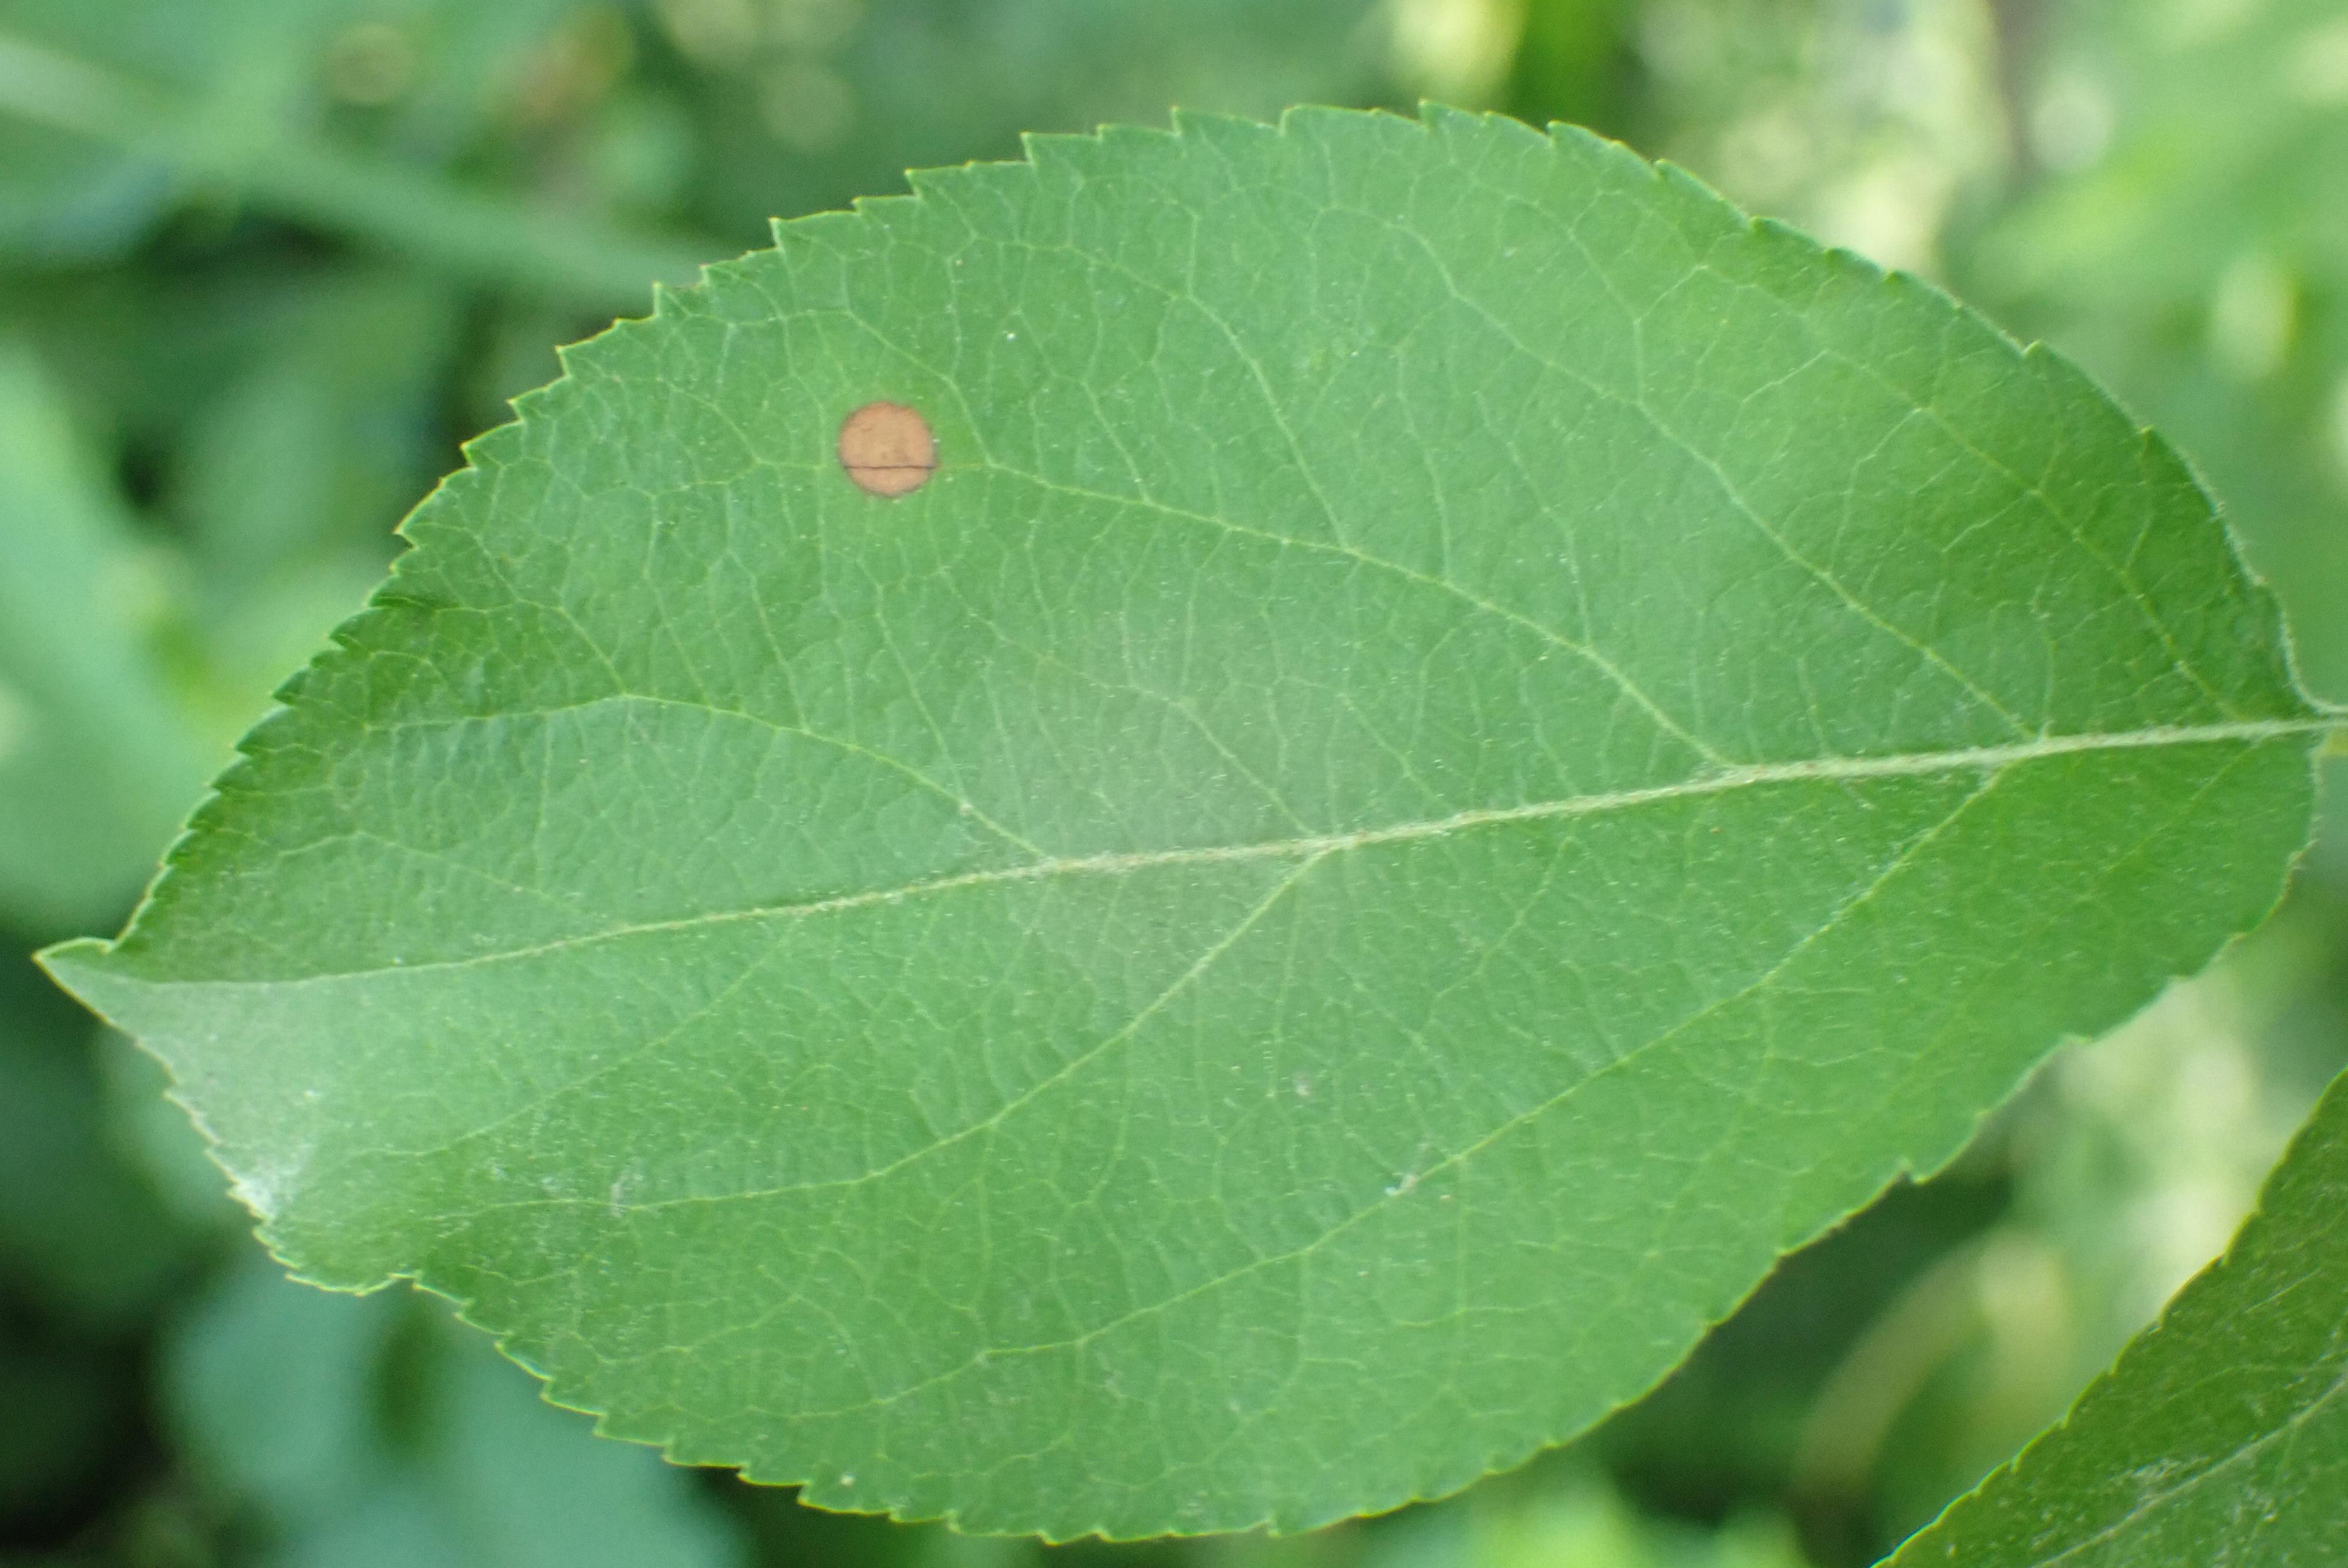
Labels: frog_eye_leaf_spot